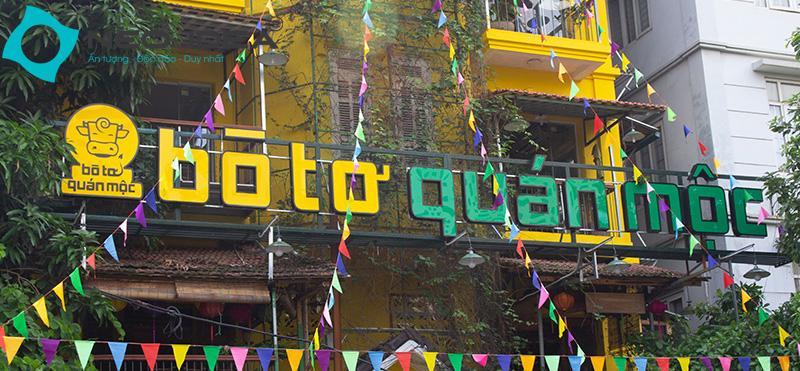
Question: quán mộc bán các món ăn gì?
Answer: bán các món ăn làm từ bò tơ